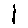
Label: 1